Timms trap

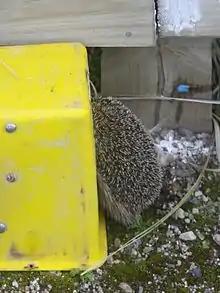
Hedgehog caught in a Timms trap

A Timms trap is a device used to capture and kill common brushtail possums. Their use is commonplace in New Zealand, where the possum is an introduced pest. In Australia, where the possum is a protected native species, the trap uses a spring-loaded metal mouth to break the neck of the animal, resulting in a rapid and humane death. It requires baiting with fresh fruit in order to attract a pest, which inserts its head through the hole at the front, springing the trap.